Latin American music in the United States

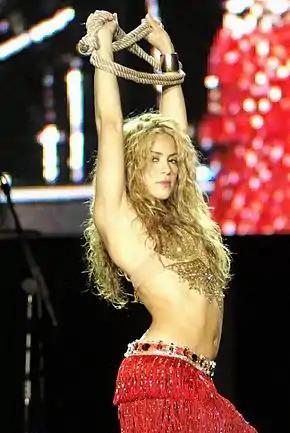
Shakira

Months before the release of her English album, Selena was murdered by her fan club president on March 31, 1995, in Corpus Christi, Texas. Selena's incomplete album, titled "Dreaming of You", was released in July 1995, topping the "Billboard" 200. Selena's songs "Dreaming of You" and "I Could Fall In Love" quickly became mainstream hits, and the album became among the top ten best-selling debuts of all time along with being among the best-selling debuts for a female artist. Selena became the first Latin artist, male or female, to have ever debuted with a No. 1 album, partially in Spanish.